Stafford, Dolton

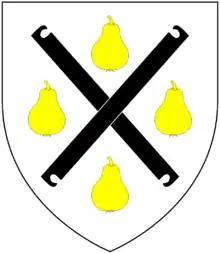
Arms of Kelloway of Stowford in the parish of Dolton and of Stafford of Dowland and Upton Pyne: " Argent, two grozing irons in saltire sable between four Kelway pears proper"

The manor was called "Stowford" during the mediaeval era, and was held for many generations by a gentry family of unknown origins named Kelloway (or Kellaway, etc.). The canting arms of this family display an ancient variety of pear from France called variously "Caillou, Cailloel, Cailhou", etc., Anglicised as "Kelway pear". This is combined, for reasons unknown, with grozing irons, tools used by glaziers for cutting and shaping stained-glass panes. In the 16th century, for reason unknown, this family adopted the surname "Stowford" (later "Stafford") in place of "Kelloway", but retained the arms of Kelloway.